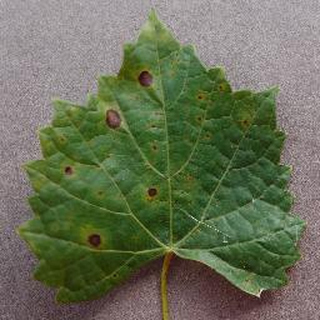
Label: grape_black_rot